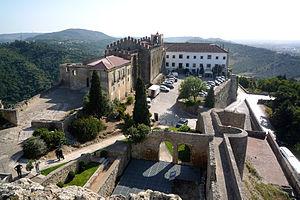
Cet article recense les monuments nationaux du district de Setúbal, au Portugal.